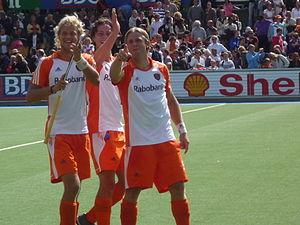
Roderick Weusthof, né le 18 mai 1982 à Nimègue, est un joueur néerlandais de hockey sur gazon.